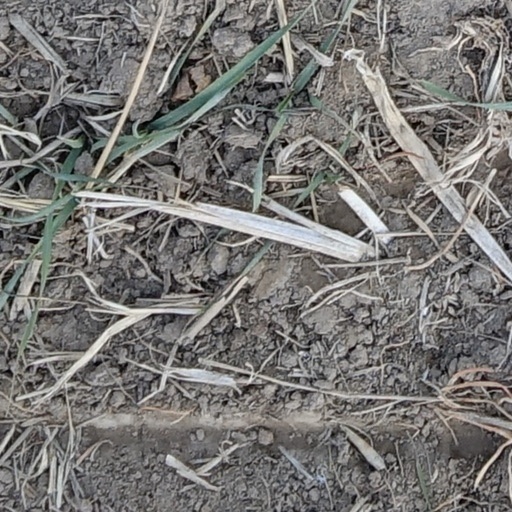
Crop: wheat